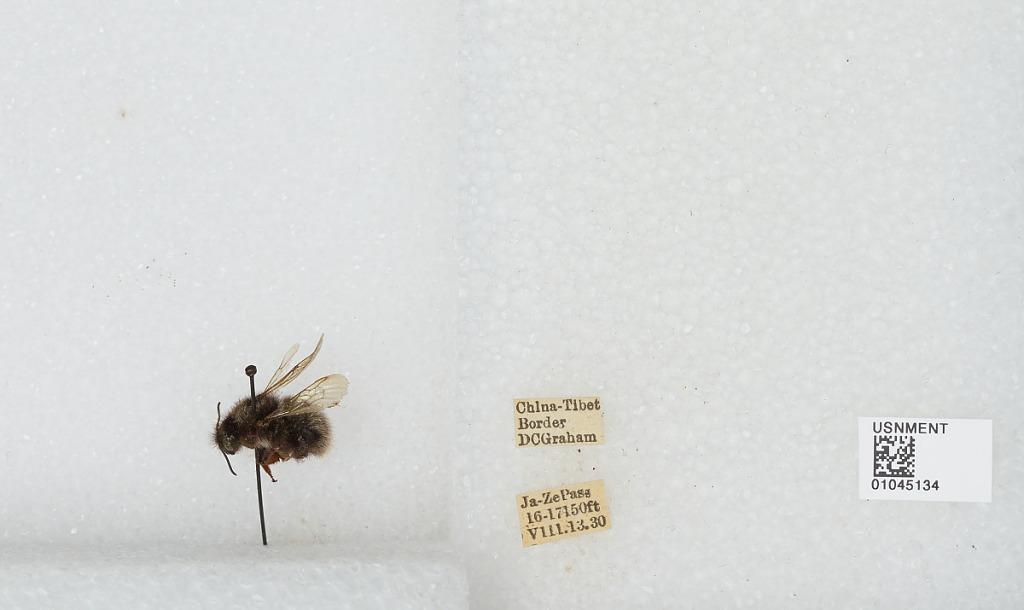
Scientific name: Bombus sp.
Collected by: D. Graham
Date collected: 1930-8-13
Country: China
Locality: China-Tibet border, Ja-Ze Pass